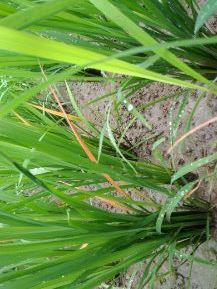
Disease: Tungro